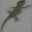
Label: lizard